Politics of Tanzania

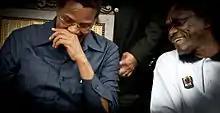
President Kikwete shares a light moment with PM Pinda at the latter's hometown

The executive branch of the Tanzanian government is responsible for implementing and enforcing the laws and policies of the country. It is headed by the President of the United Republic of Tanzania, who serves as both the head of state and the head of government. The President is elected for a term of five years, and can be re-elected for a maximum of two terms. In the event a serving president dies or is incapacitated and the Vice President serves three-fourths of the current term, they cannot run for a second term.